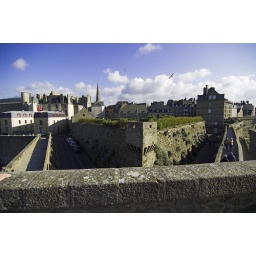
There was a wall around the whole city. The former base of pirates.